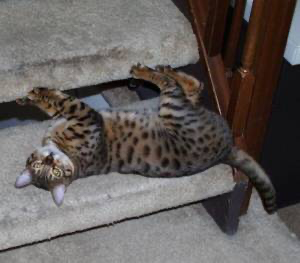
Animal: cat
Breed: Bengal